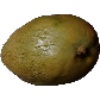
Label: Papaya 1